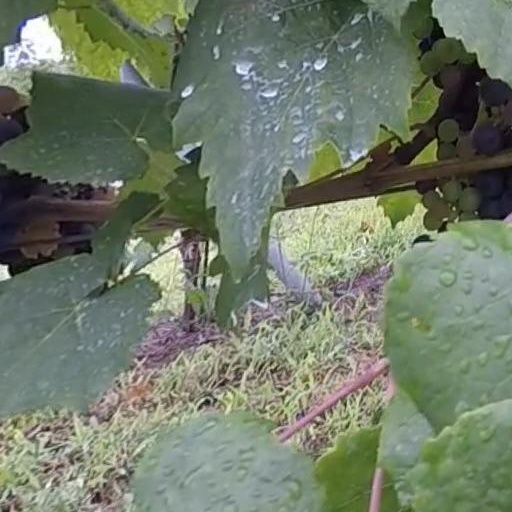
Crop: grape